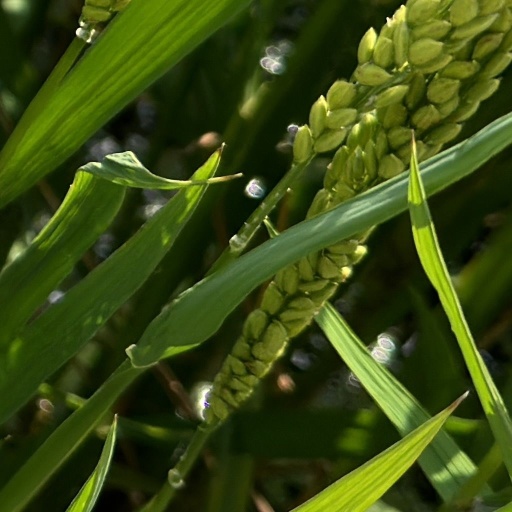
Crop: rice